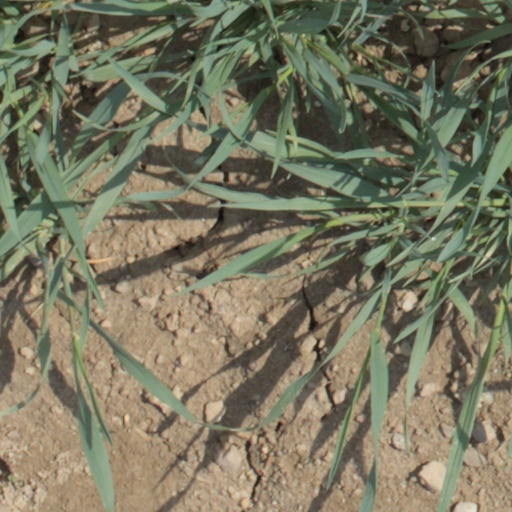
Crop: wheat